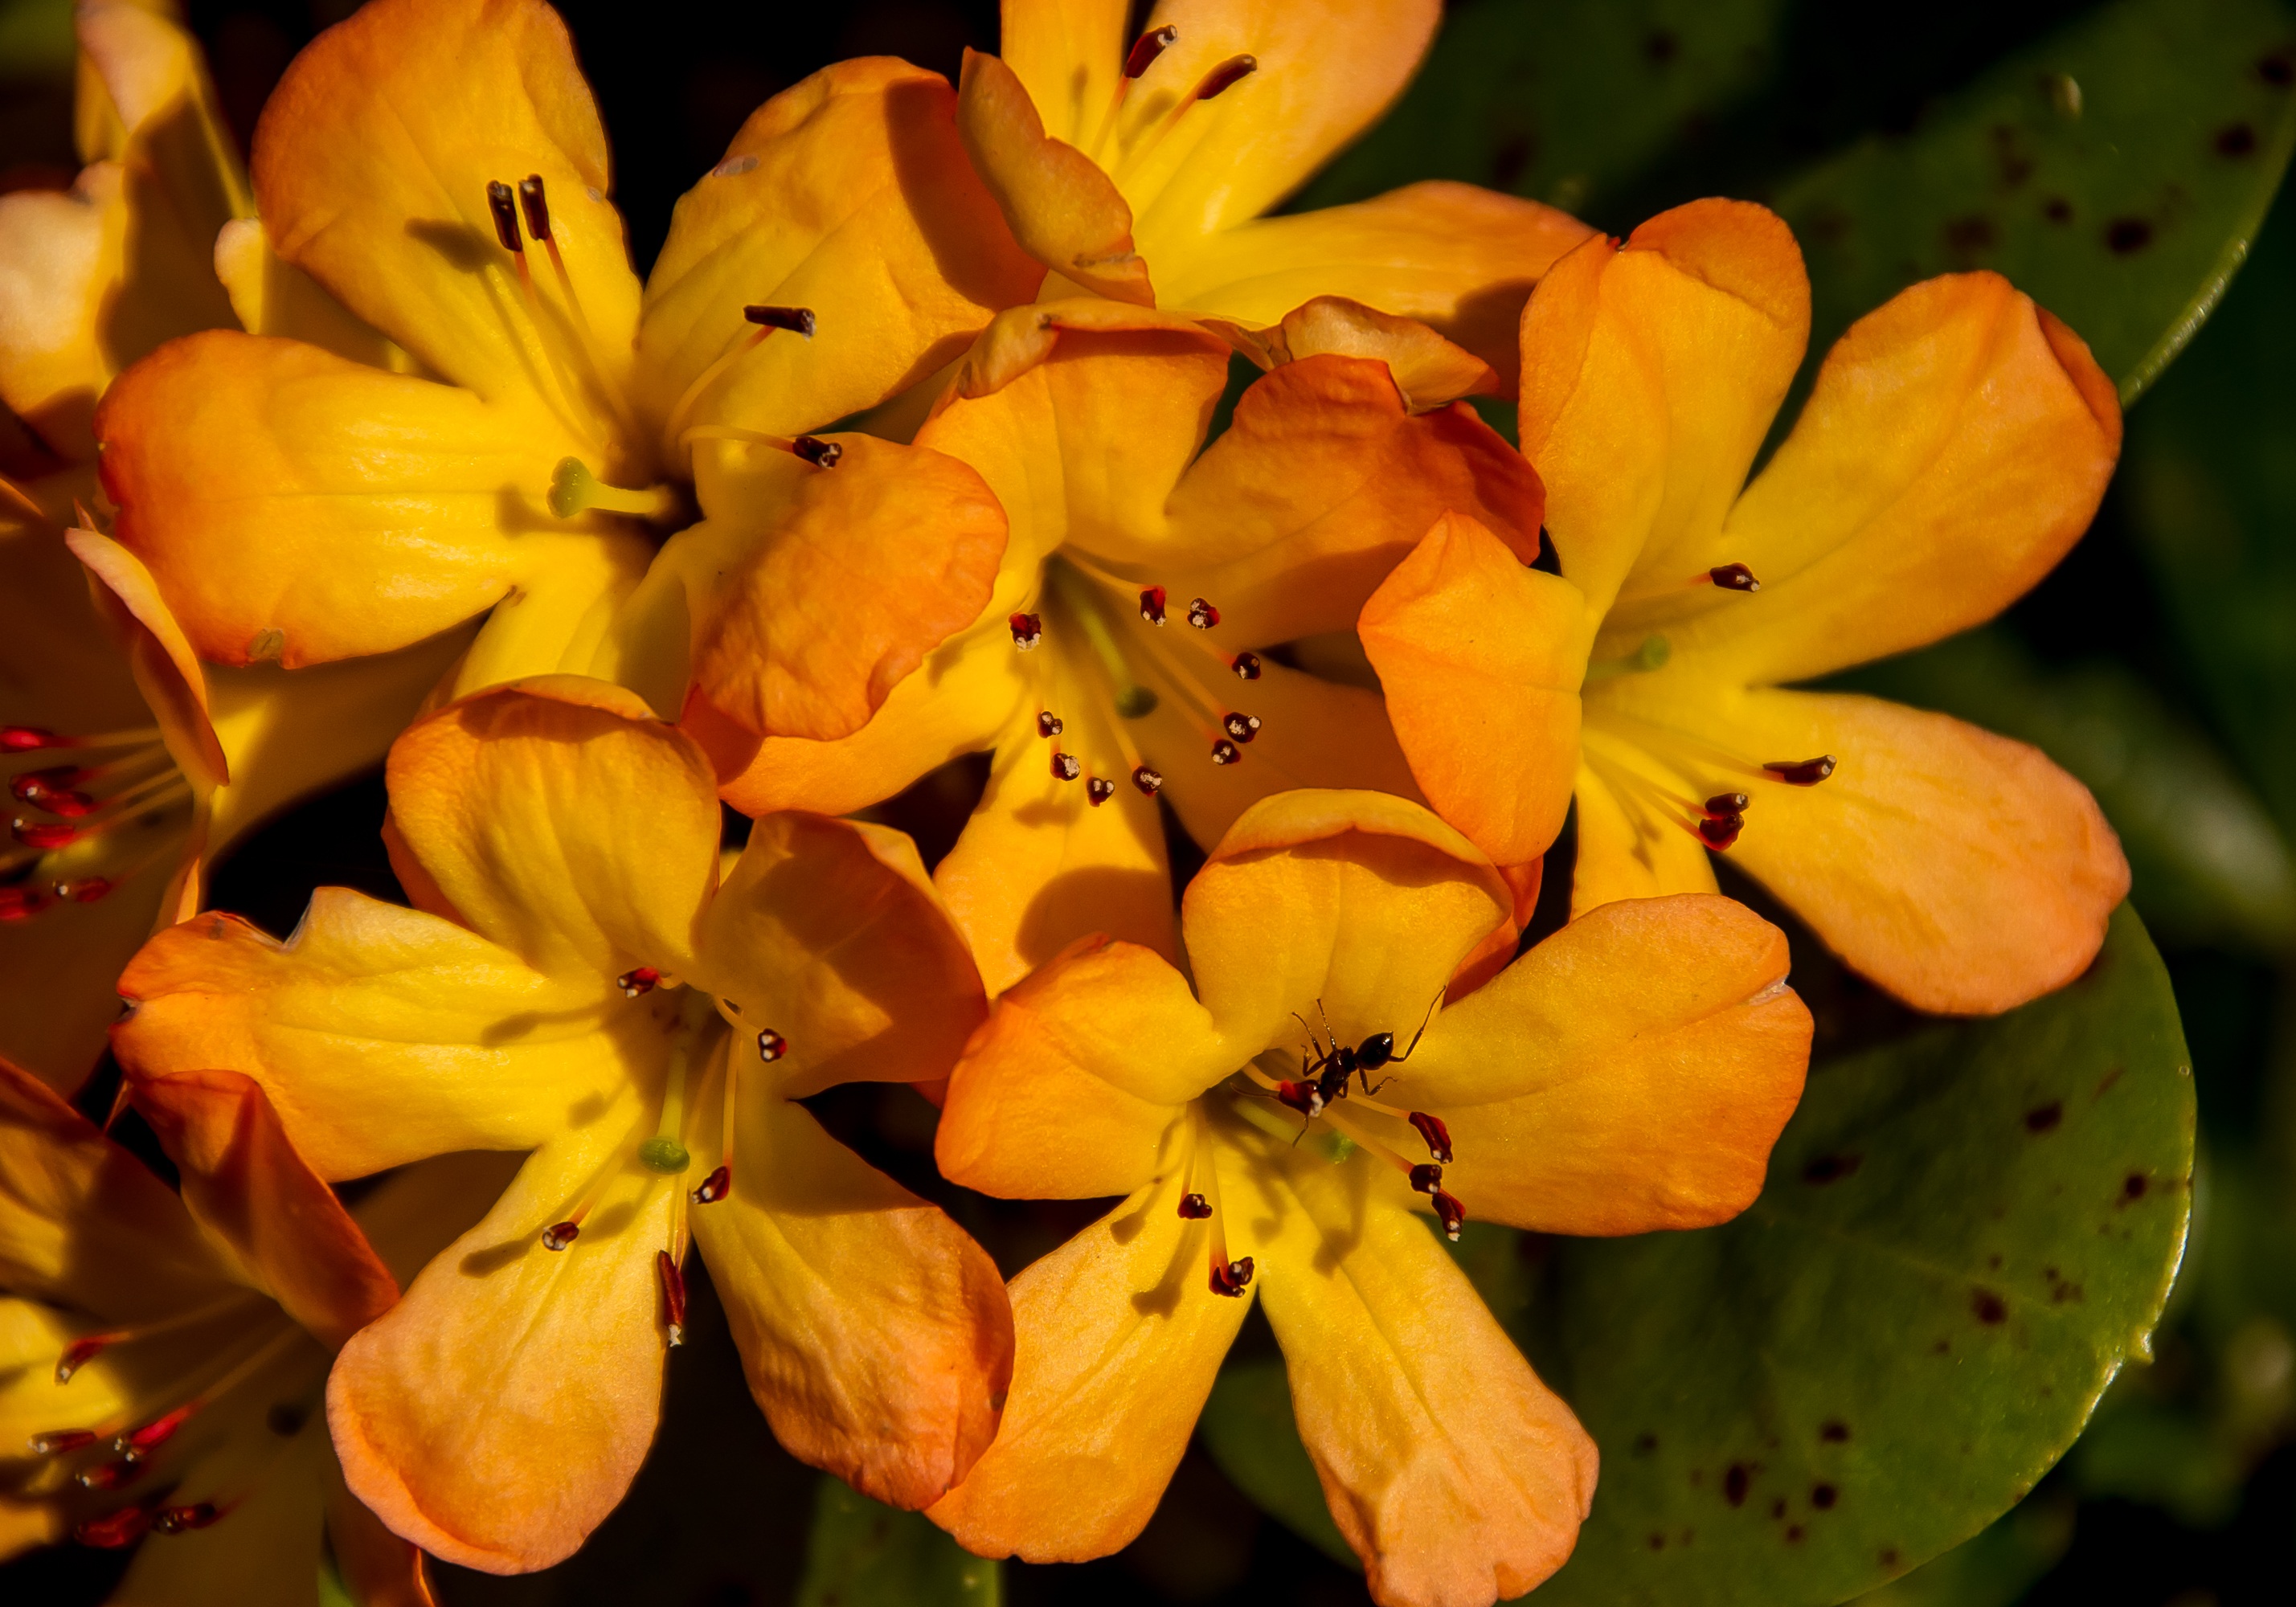
plant, leaf, flower, petal, bloom, orange, red, tropical, botany, yellow, garden, flora, wildflower, flowers, shrub, bright, rhododendron, macro photography, flowering plant, vireya, land plant